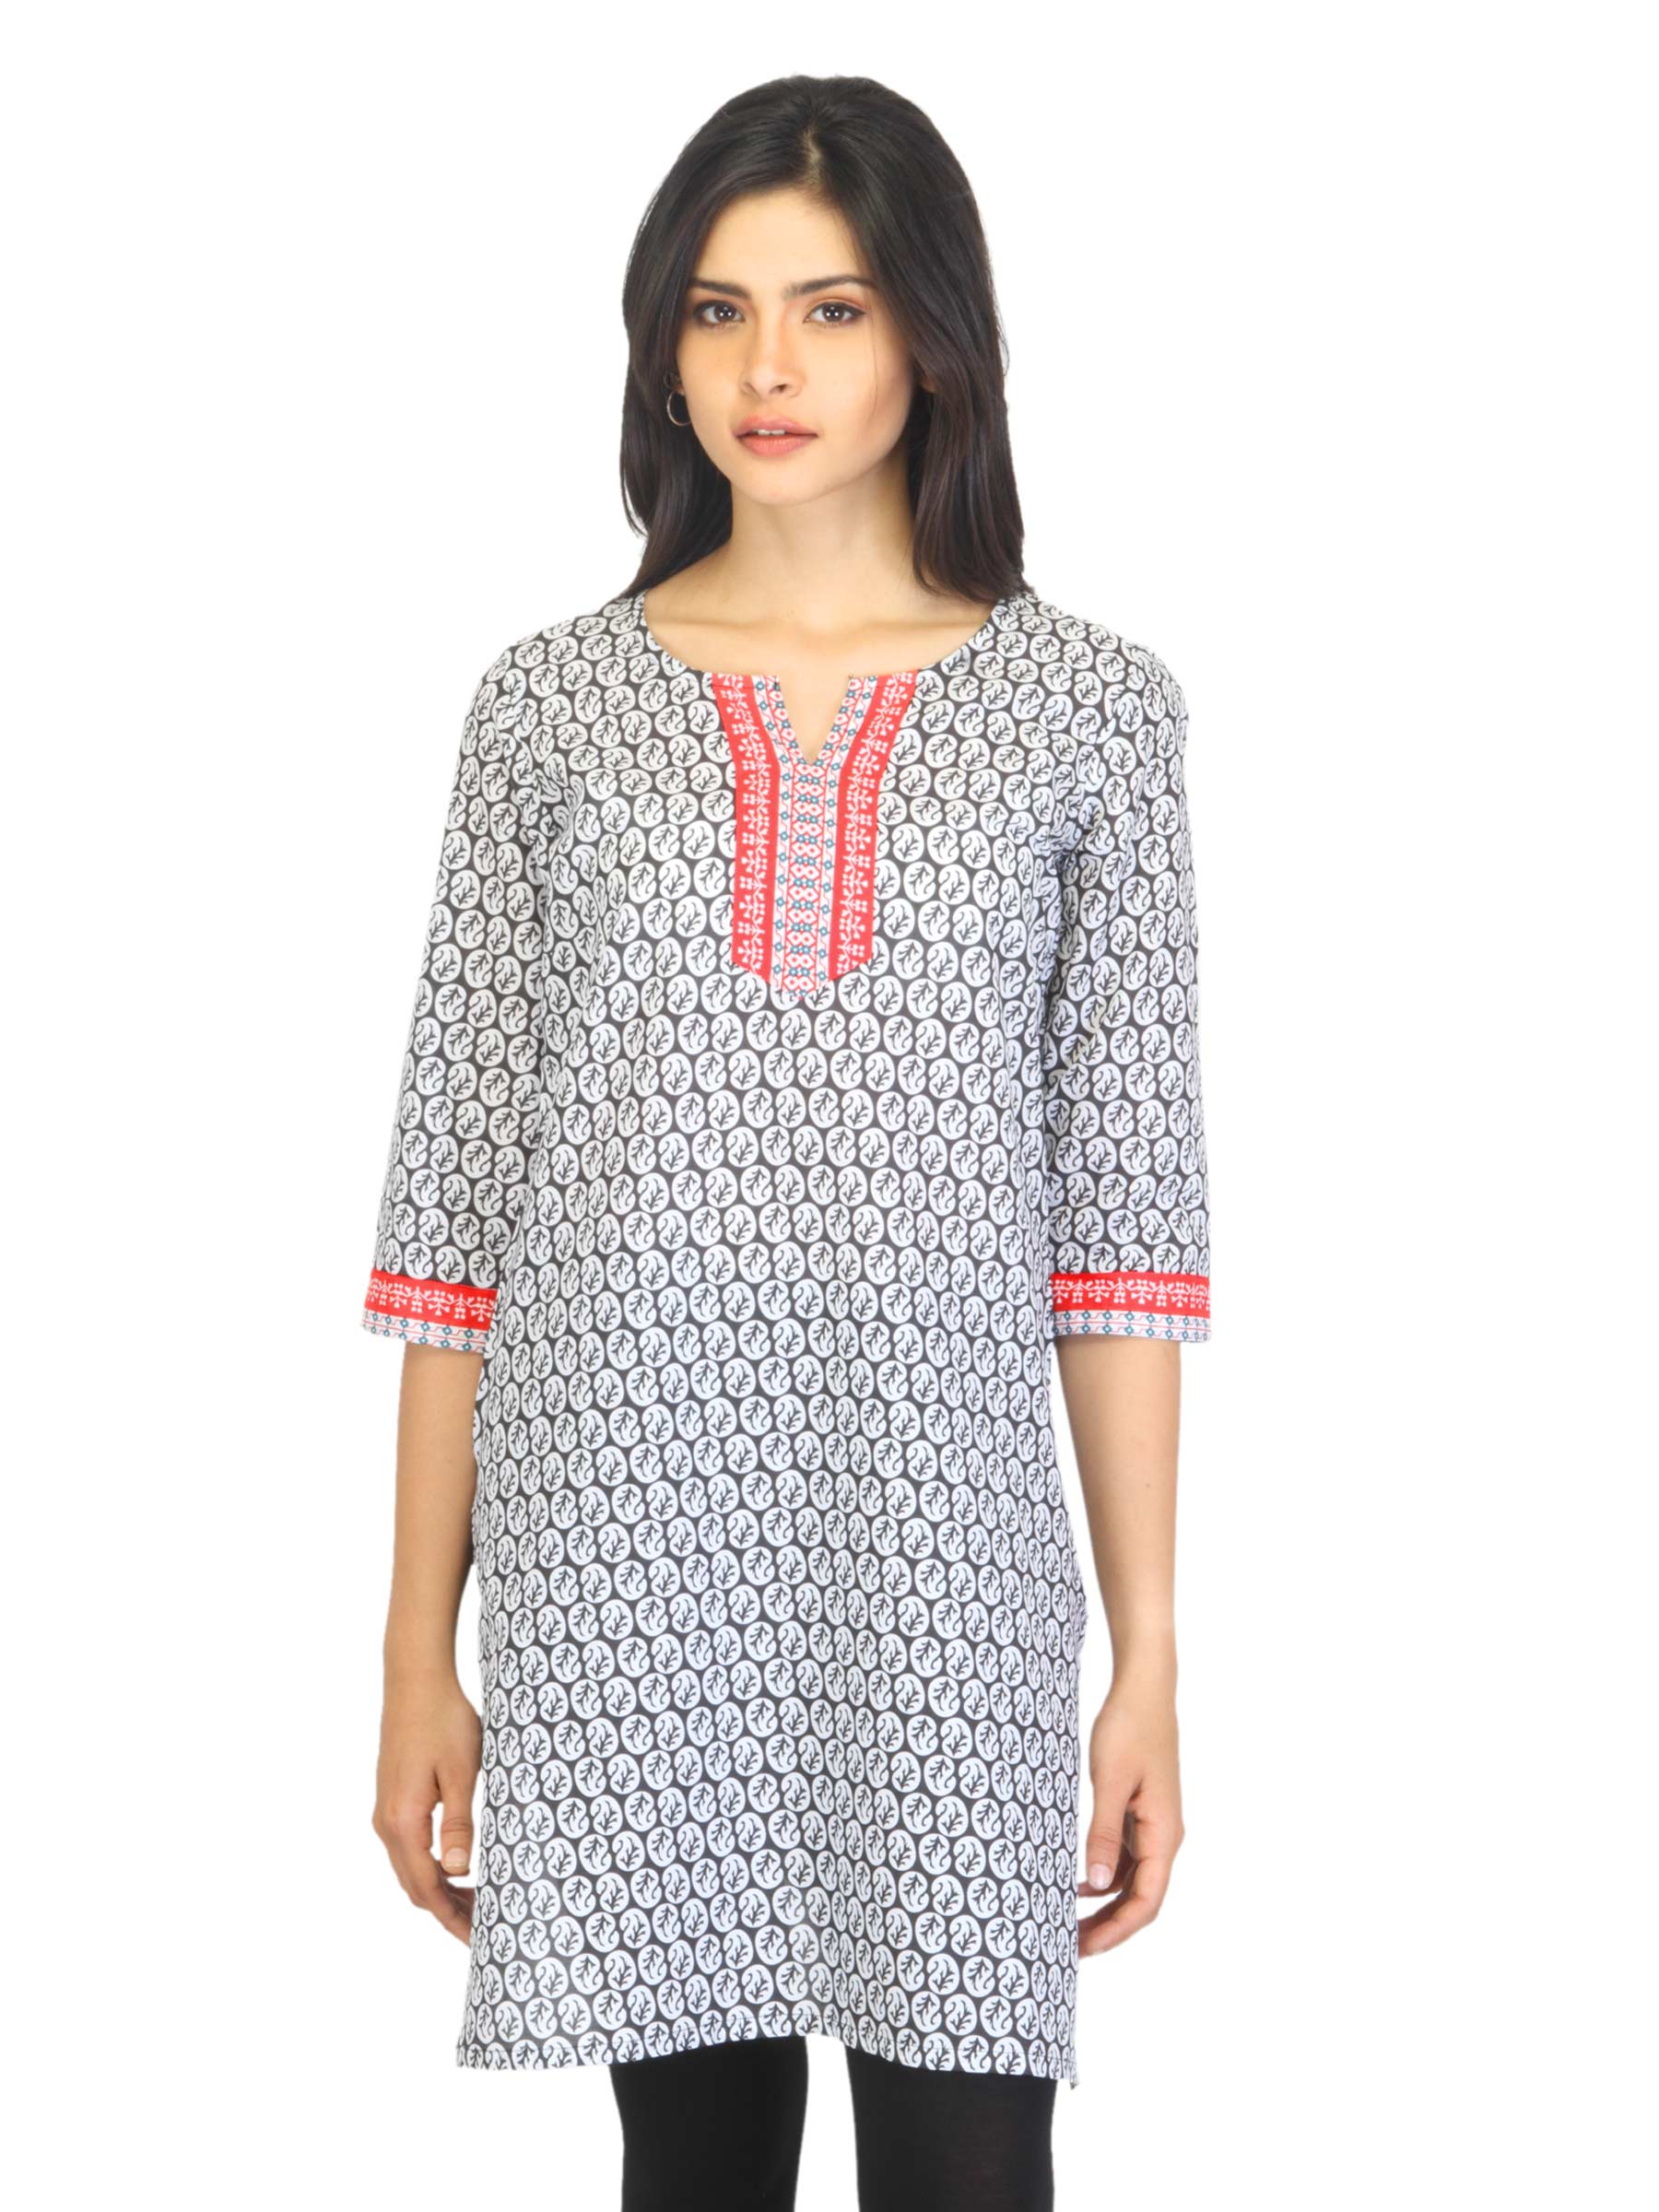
Aurelia Women Printed Black Kurta
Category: Apparel / Topwear / Kurtas
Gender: Women
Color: Black
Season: Summer 2012
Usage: Ethnic